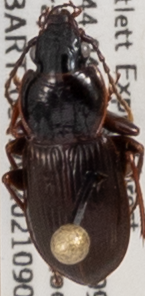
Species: Pterostichus pensylvanicus
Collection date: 2021-09-08
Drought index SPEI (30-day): -0.438
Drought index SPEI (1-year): -0.922
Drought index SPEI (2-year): -0.676